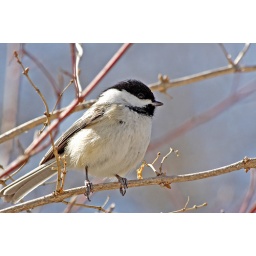
this cute little bird had fun watching me as a walked around the park taking pics.